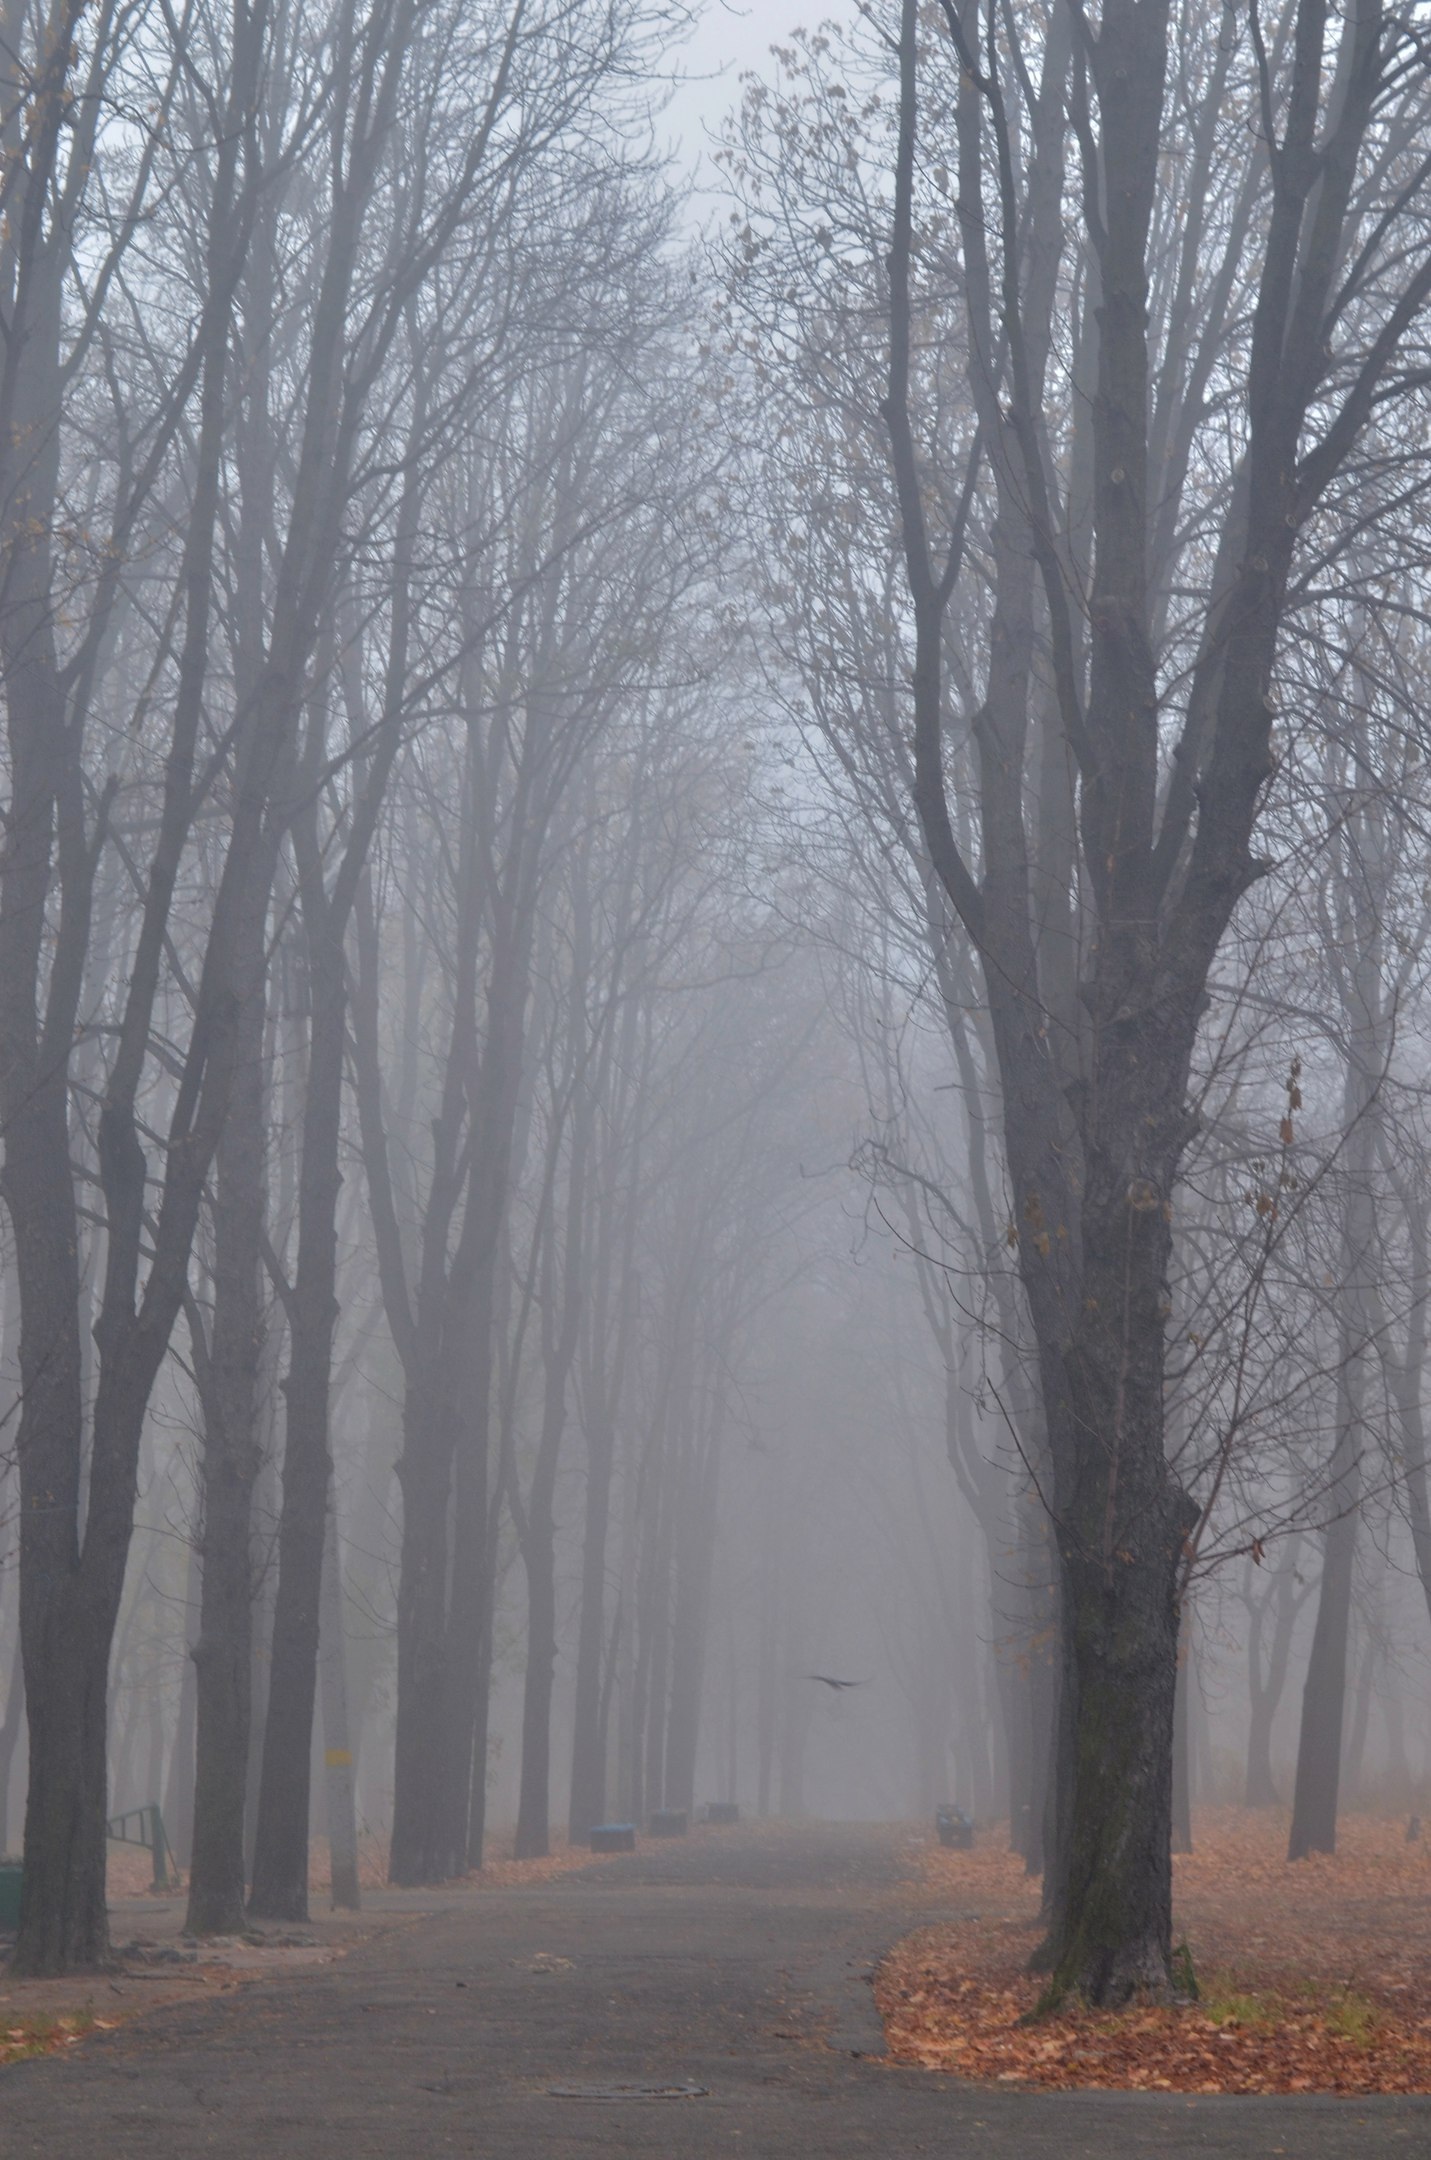
landscape, tree, nature, forest, branch, snow, winter, plant, fog, mist, sunlight, air, morning, frost, alley, tranquility, autumn, park, weather, haze, silence, season, trees, vista, woodland, habitat, freezing, tree leaves, dampness, natural environment, atmospheric phenomenon, woody plant, aerial perspective